George Alfred Ford

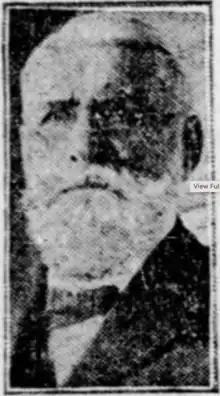
George Alfred Ford

He was born in 1851 in Aleppo. His father had been a missionary in Syria, and his grandfather, Colonel Mahlon Ford, a member of Washington's staff in the American Revolution.